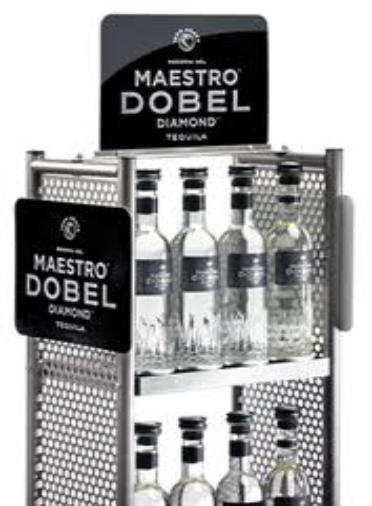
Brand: Maestro Dobel
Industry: Food